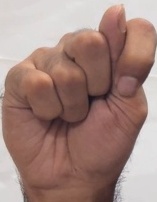
ASL sign: T